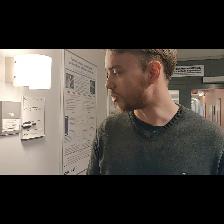
Label: Human